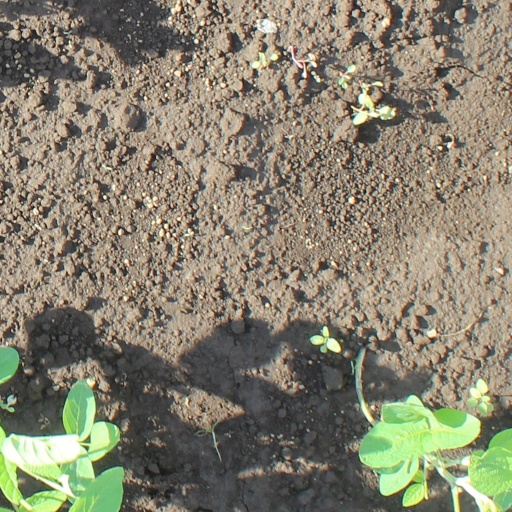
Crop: soybean